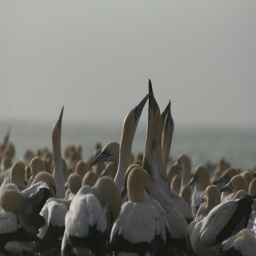
a close up of a number of birds close to one another
The huge flock of birds are all standing close together.
Flock of birds all sitting on the ground.
A flock of birds sitting next to each other.
A flock of birds communicate with each other.